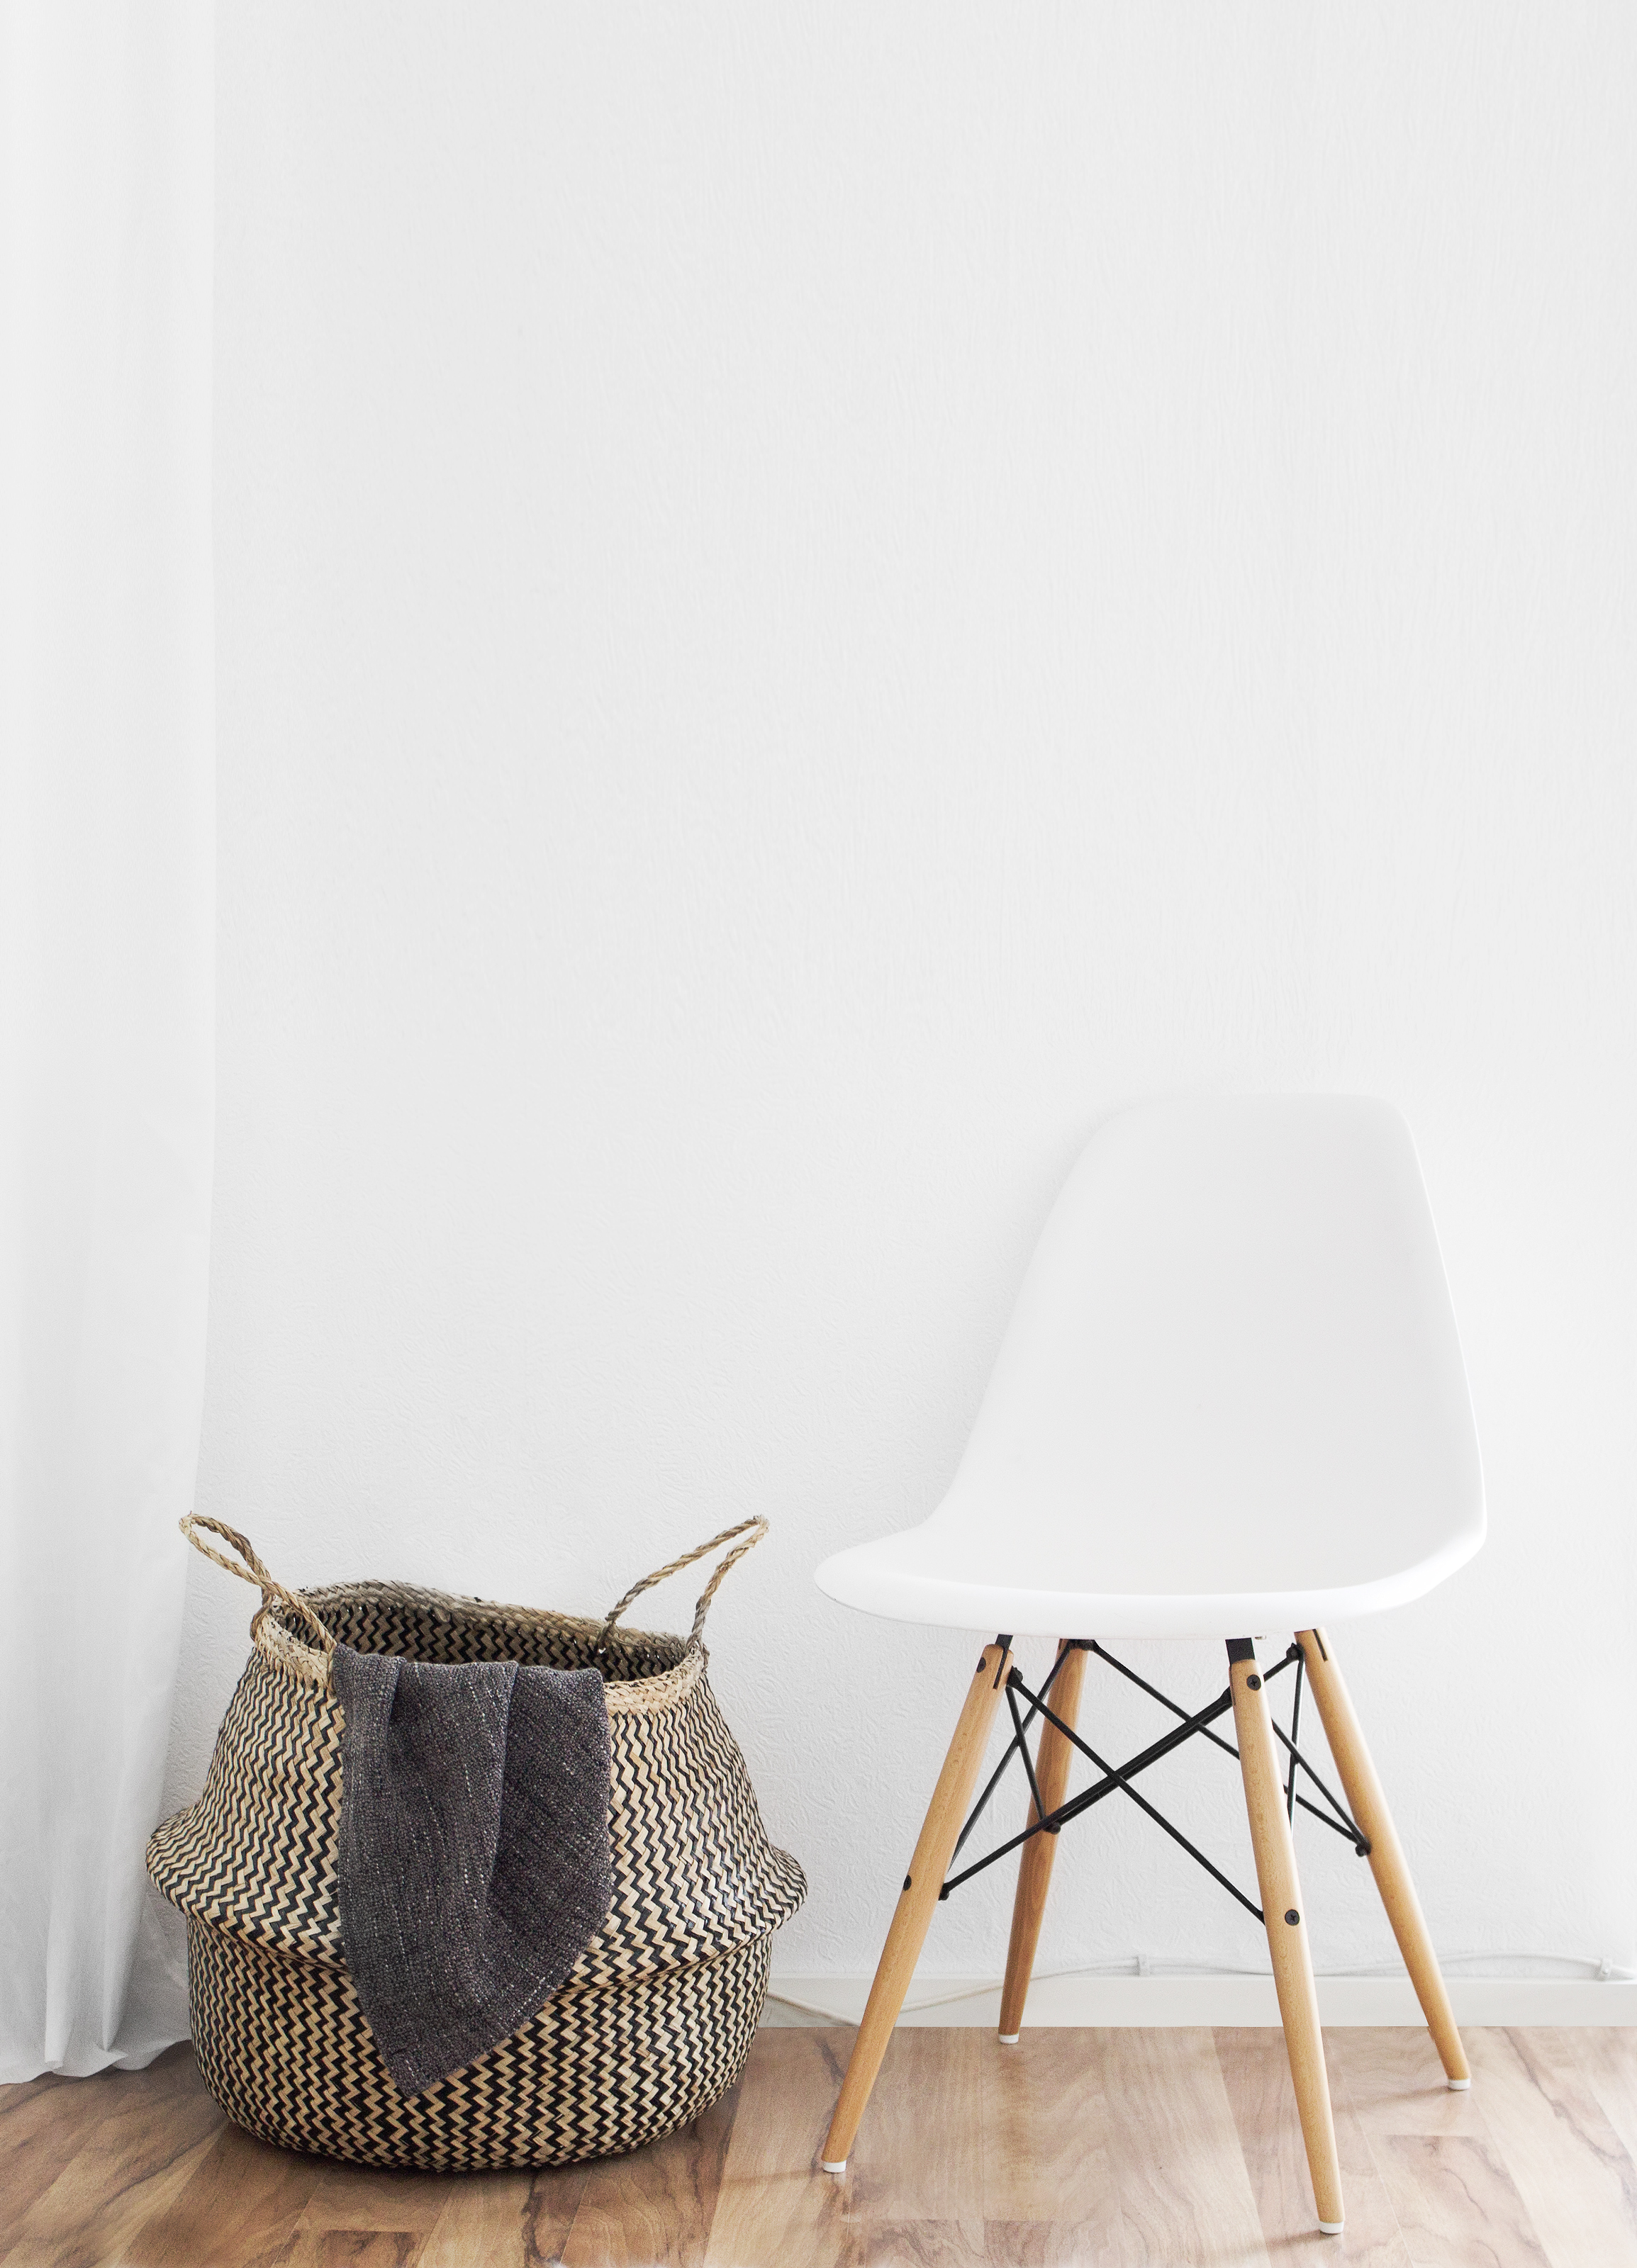
table, chair, furniture, basket, product, design, studio couch